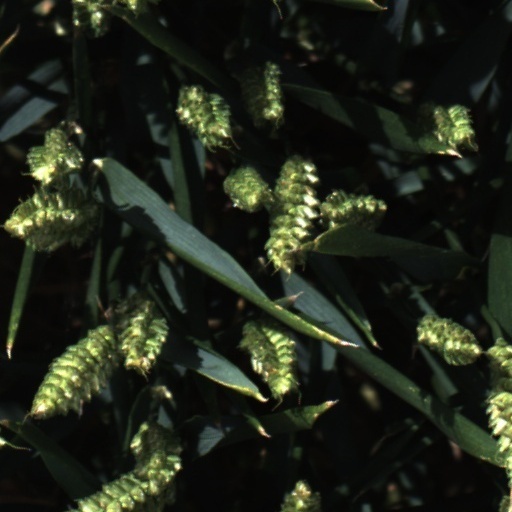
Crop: wheat